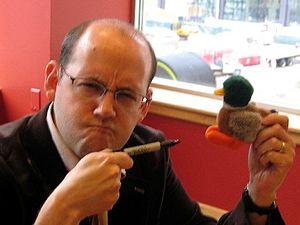
Brad Meltzer, né le 1ᵉʳ avril 1970 à New York, est un écrivain américain, scénariste de bande dessinée et auteur de nombreux thrillers juridiques qui sont autant de best-sellers, ainsi que d'ouvrages de littérature d'enfance et de jeunesse. Il est en outre producteur et scénariste pour la télévision américaine.